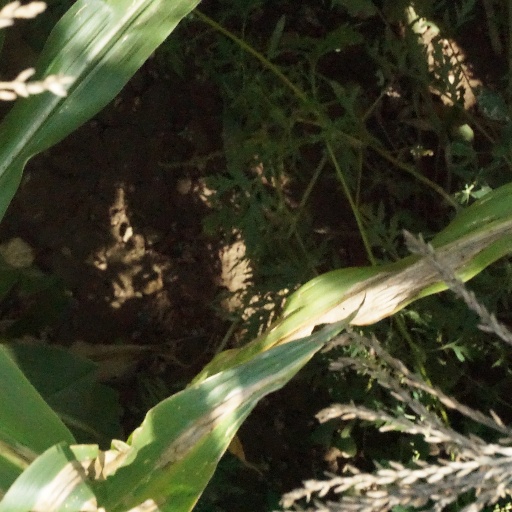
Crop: maize; corn